Ellen Sergeant Rude

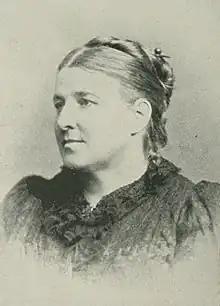
Portrait from "A Woman of the Century" (Photo by W. A. Cox, St. Augustine, Fla., 1891)

Ellen Sergeant Rude (Sergeant; pen name, Mrs. B. C. Rude; March 17, 1838 – June 21, 1916) was an American author, poet, and temperance advocate. While involved in the temperance movement, she was affiliated with the International Organisation of Good Templars (IOGT) and the Woman's Christian Temperance Union (WCTU).